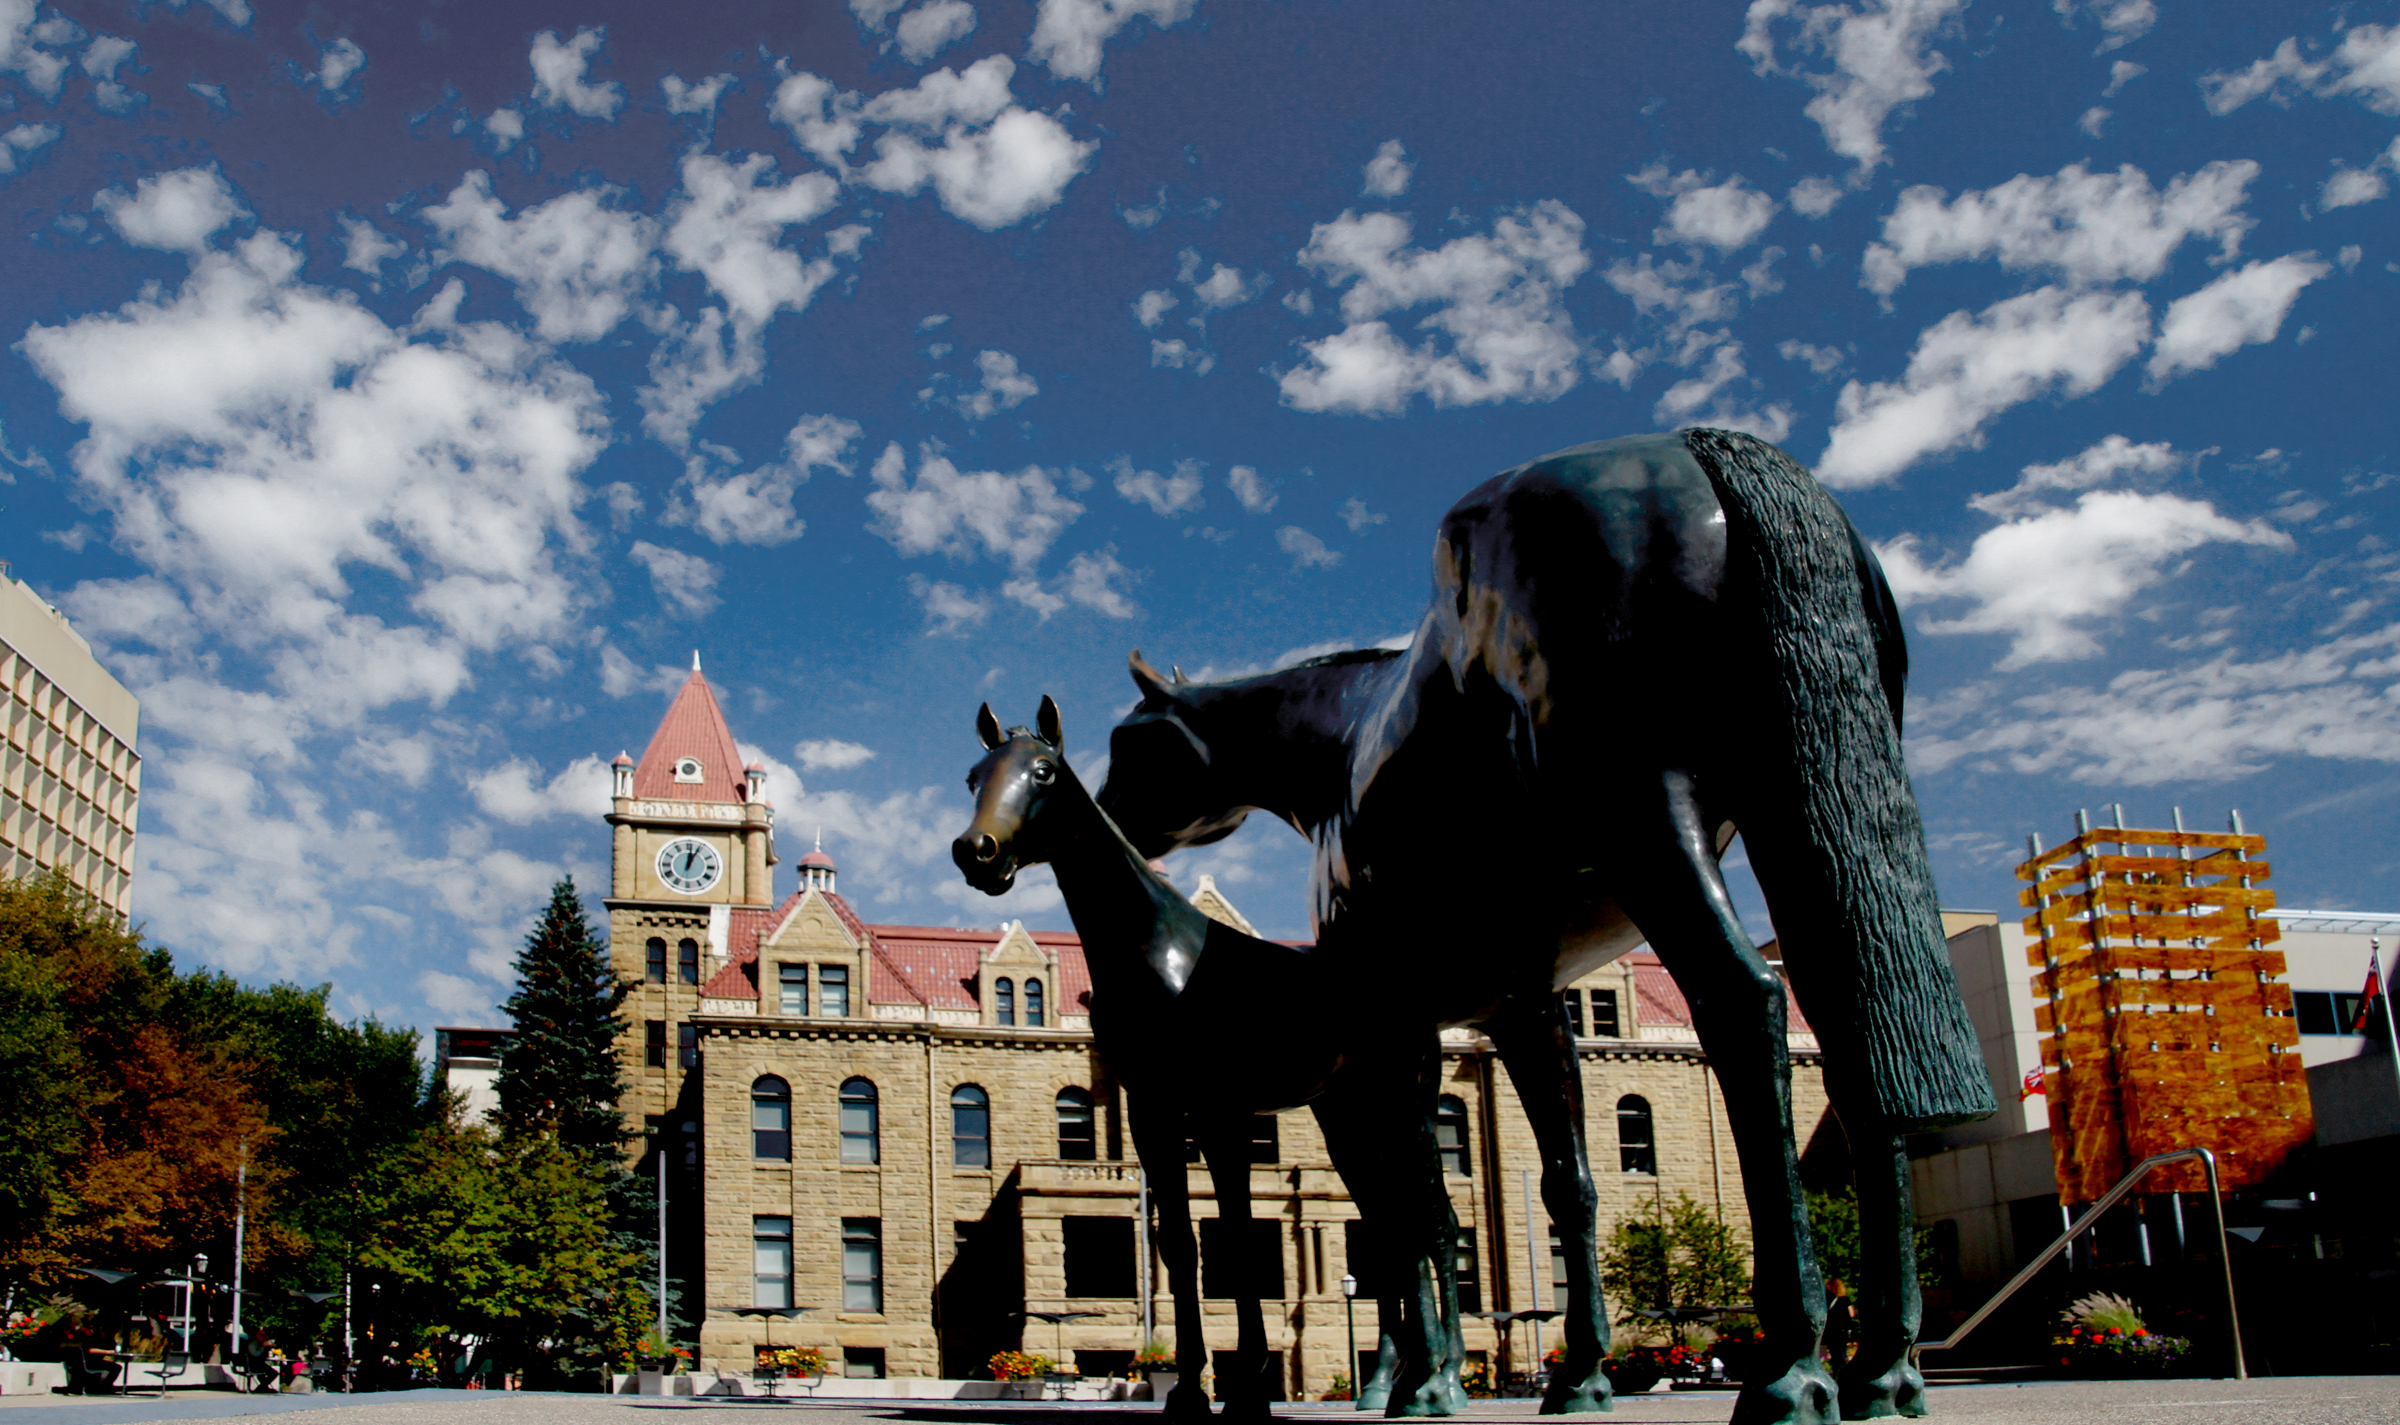
architecture, skyline, city, monument, cityscape, downtown, landmark, tourism, horses, art, calgary, municipalsquarecalgary, familyofhorsescalgary, urban area, human settlement